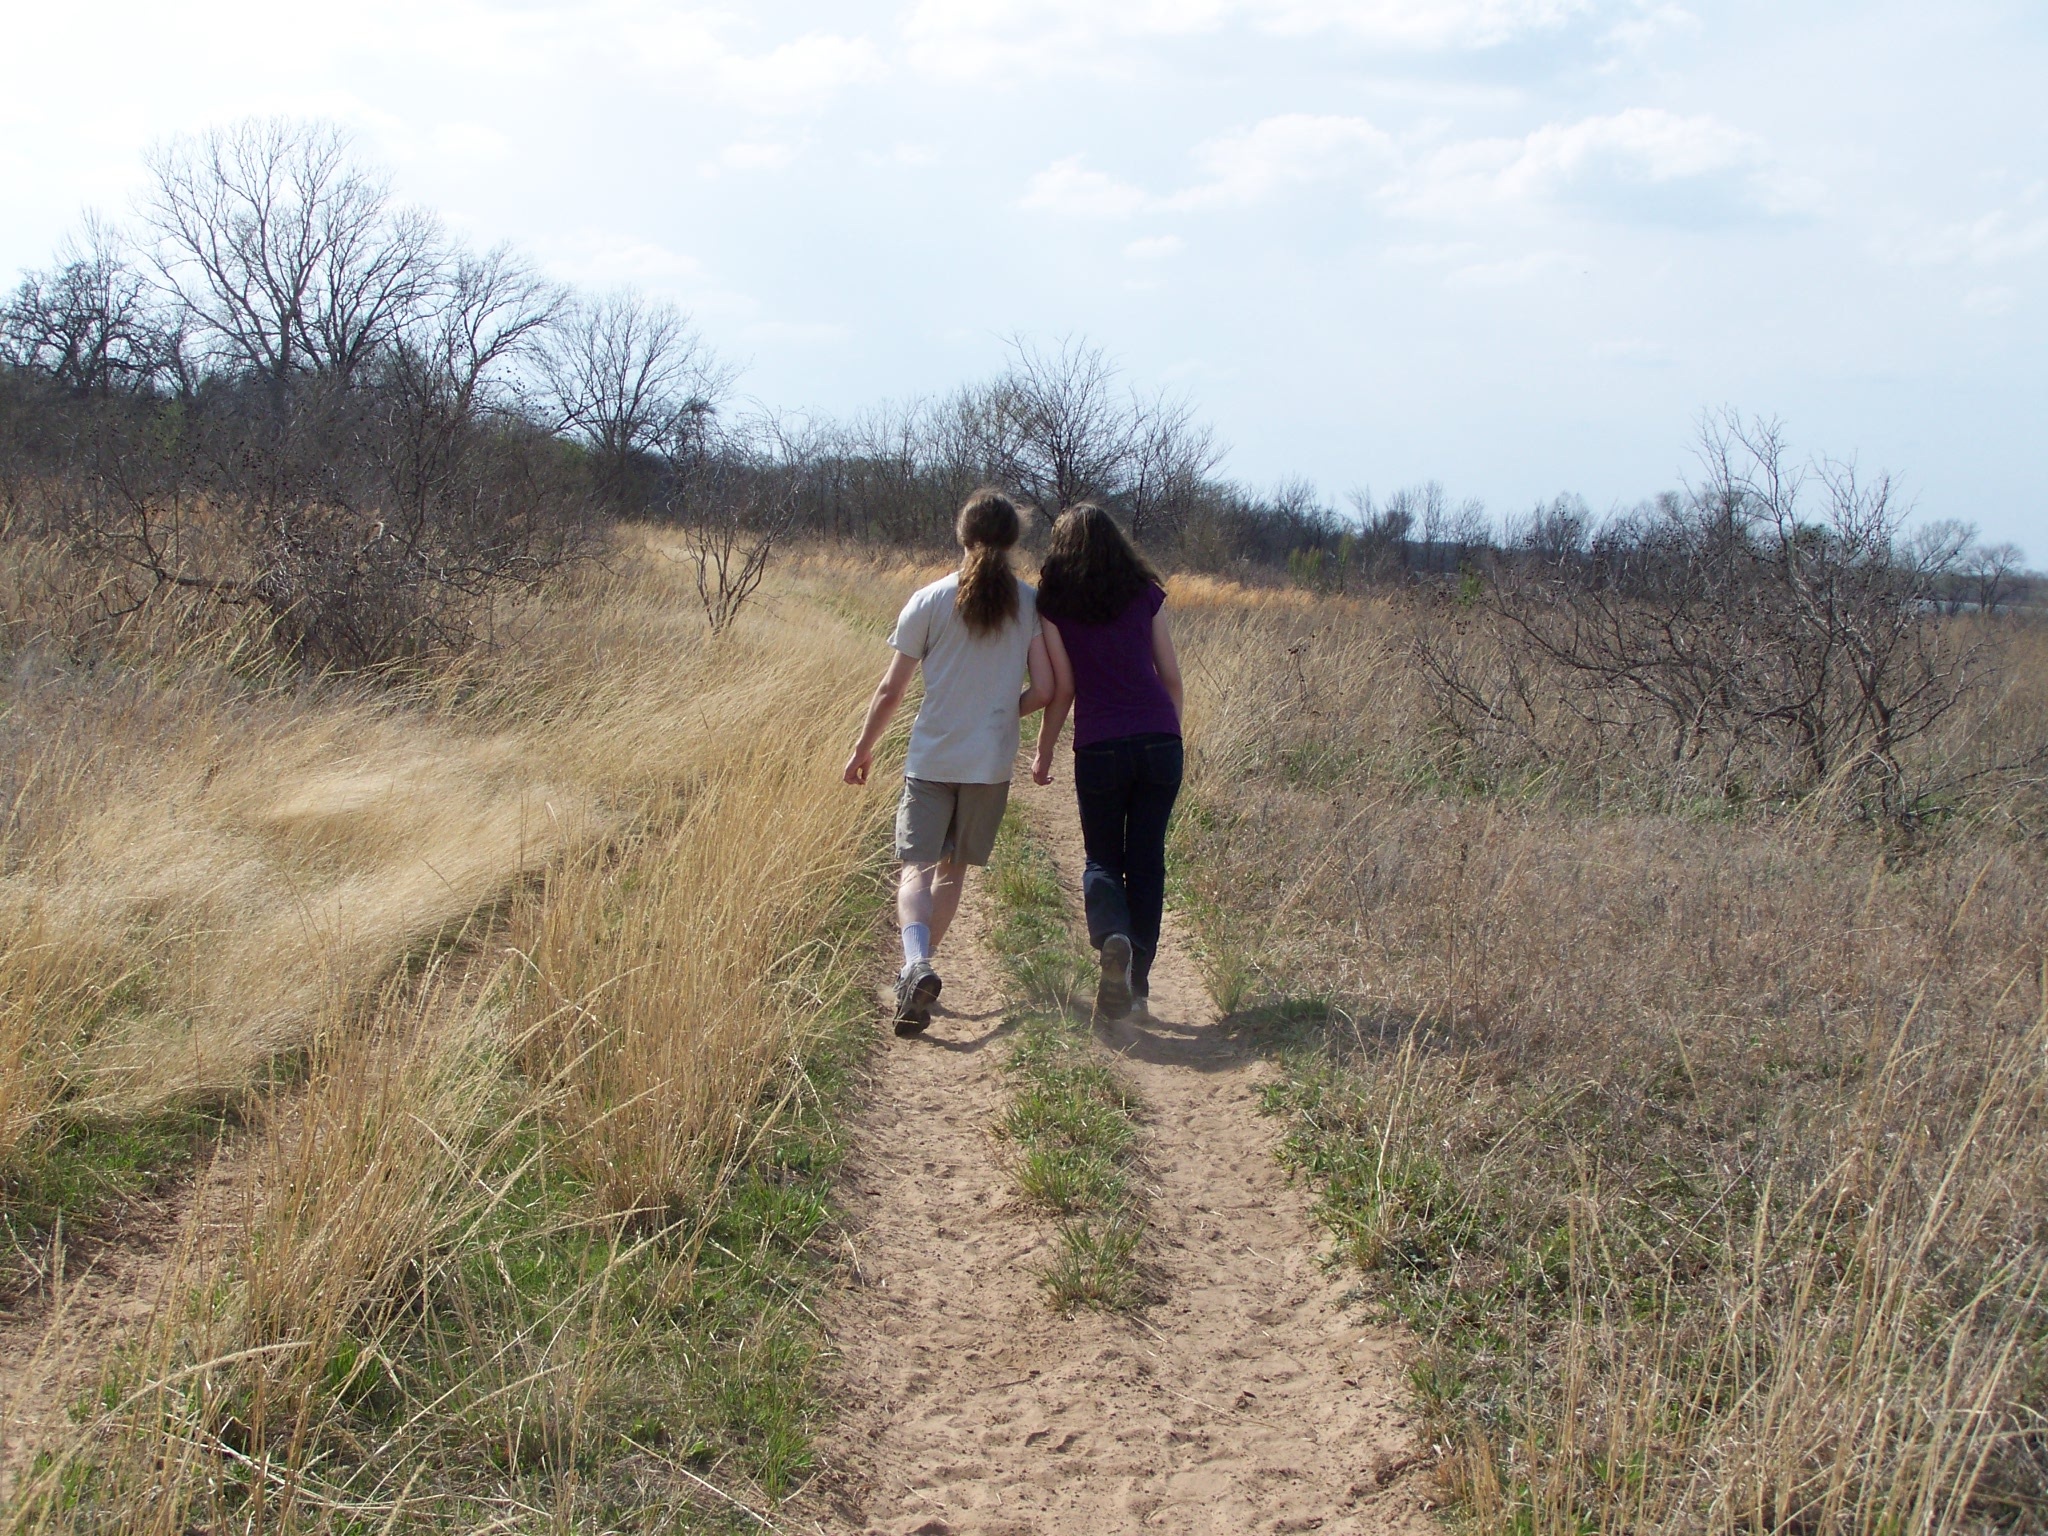
path, grass, outdoor, wilderness, walking, hiking, trail, meadow, prairie, adventure, soil, together, ridge, teenager, stroll, outdoors, sports, grassland, leaning, texas, teens, ecosystem, steppe, tease, grass family